Glenn Danzig

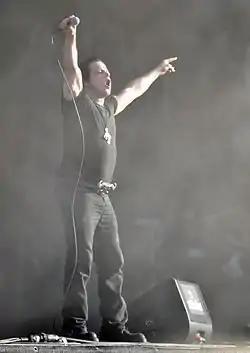
Glenn Danzig performing with Danzig at Wacken Open Air (2013)

The band Danzig showed a progression to a slower, heavier, more blues-based and doom-driven heavy metal sound primarily influenced by the early sound of Black Sabbath. Other musical influences include The Doors, and the ballads of Roy Orbison. Danzig opted for a thicker and heavier-sounding guitar tone than with his previous bands, retaining his preference for a single lead guitarist and short guitar solos. After replacing the band's original line-up, Danzig began to experiment with a more industrial sound, before merging into gothic metal. Later, Danzig albums have returned to the band's original sound.